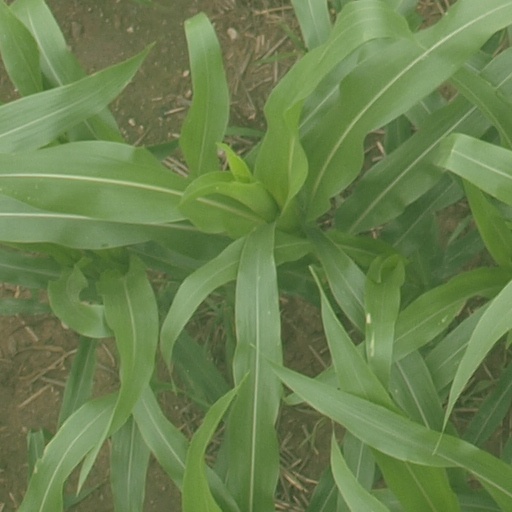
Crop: maize; corn